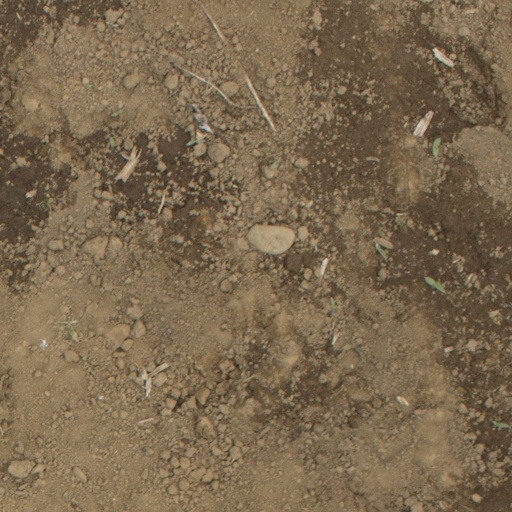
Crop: Jerusalem artichoke